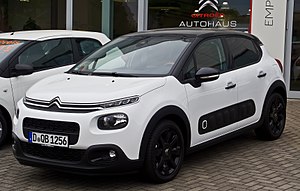
Citroën C3 / C3 (2016−)
Citroën C3 BlueHDi 100 Shine (2016−2020)
Citroën C3 er en minibil fra den franske bilfabrikant Citroën.